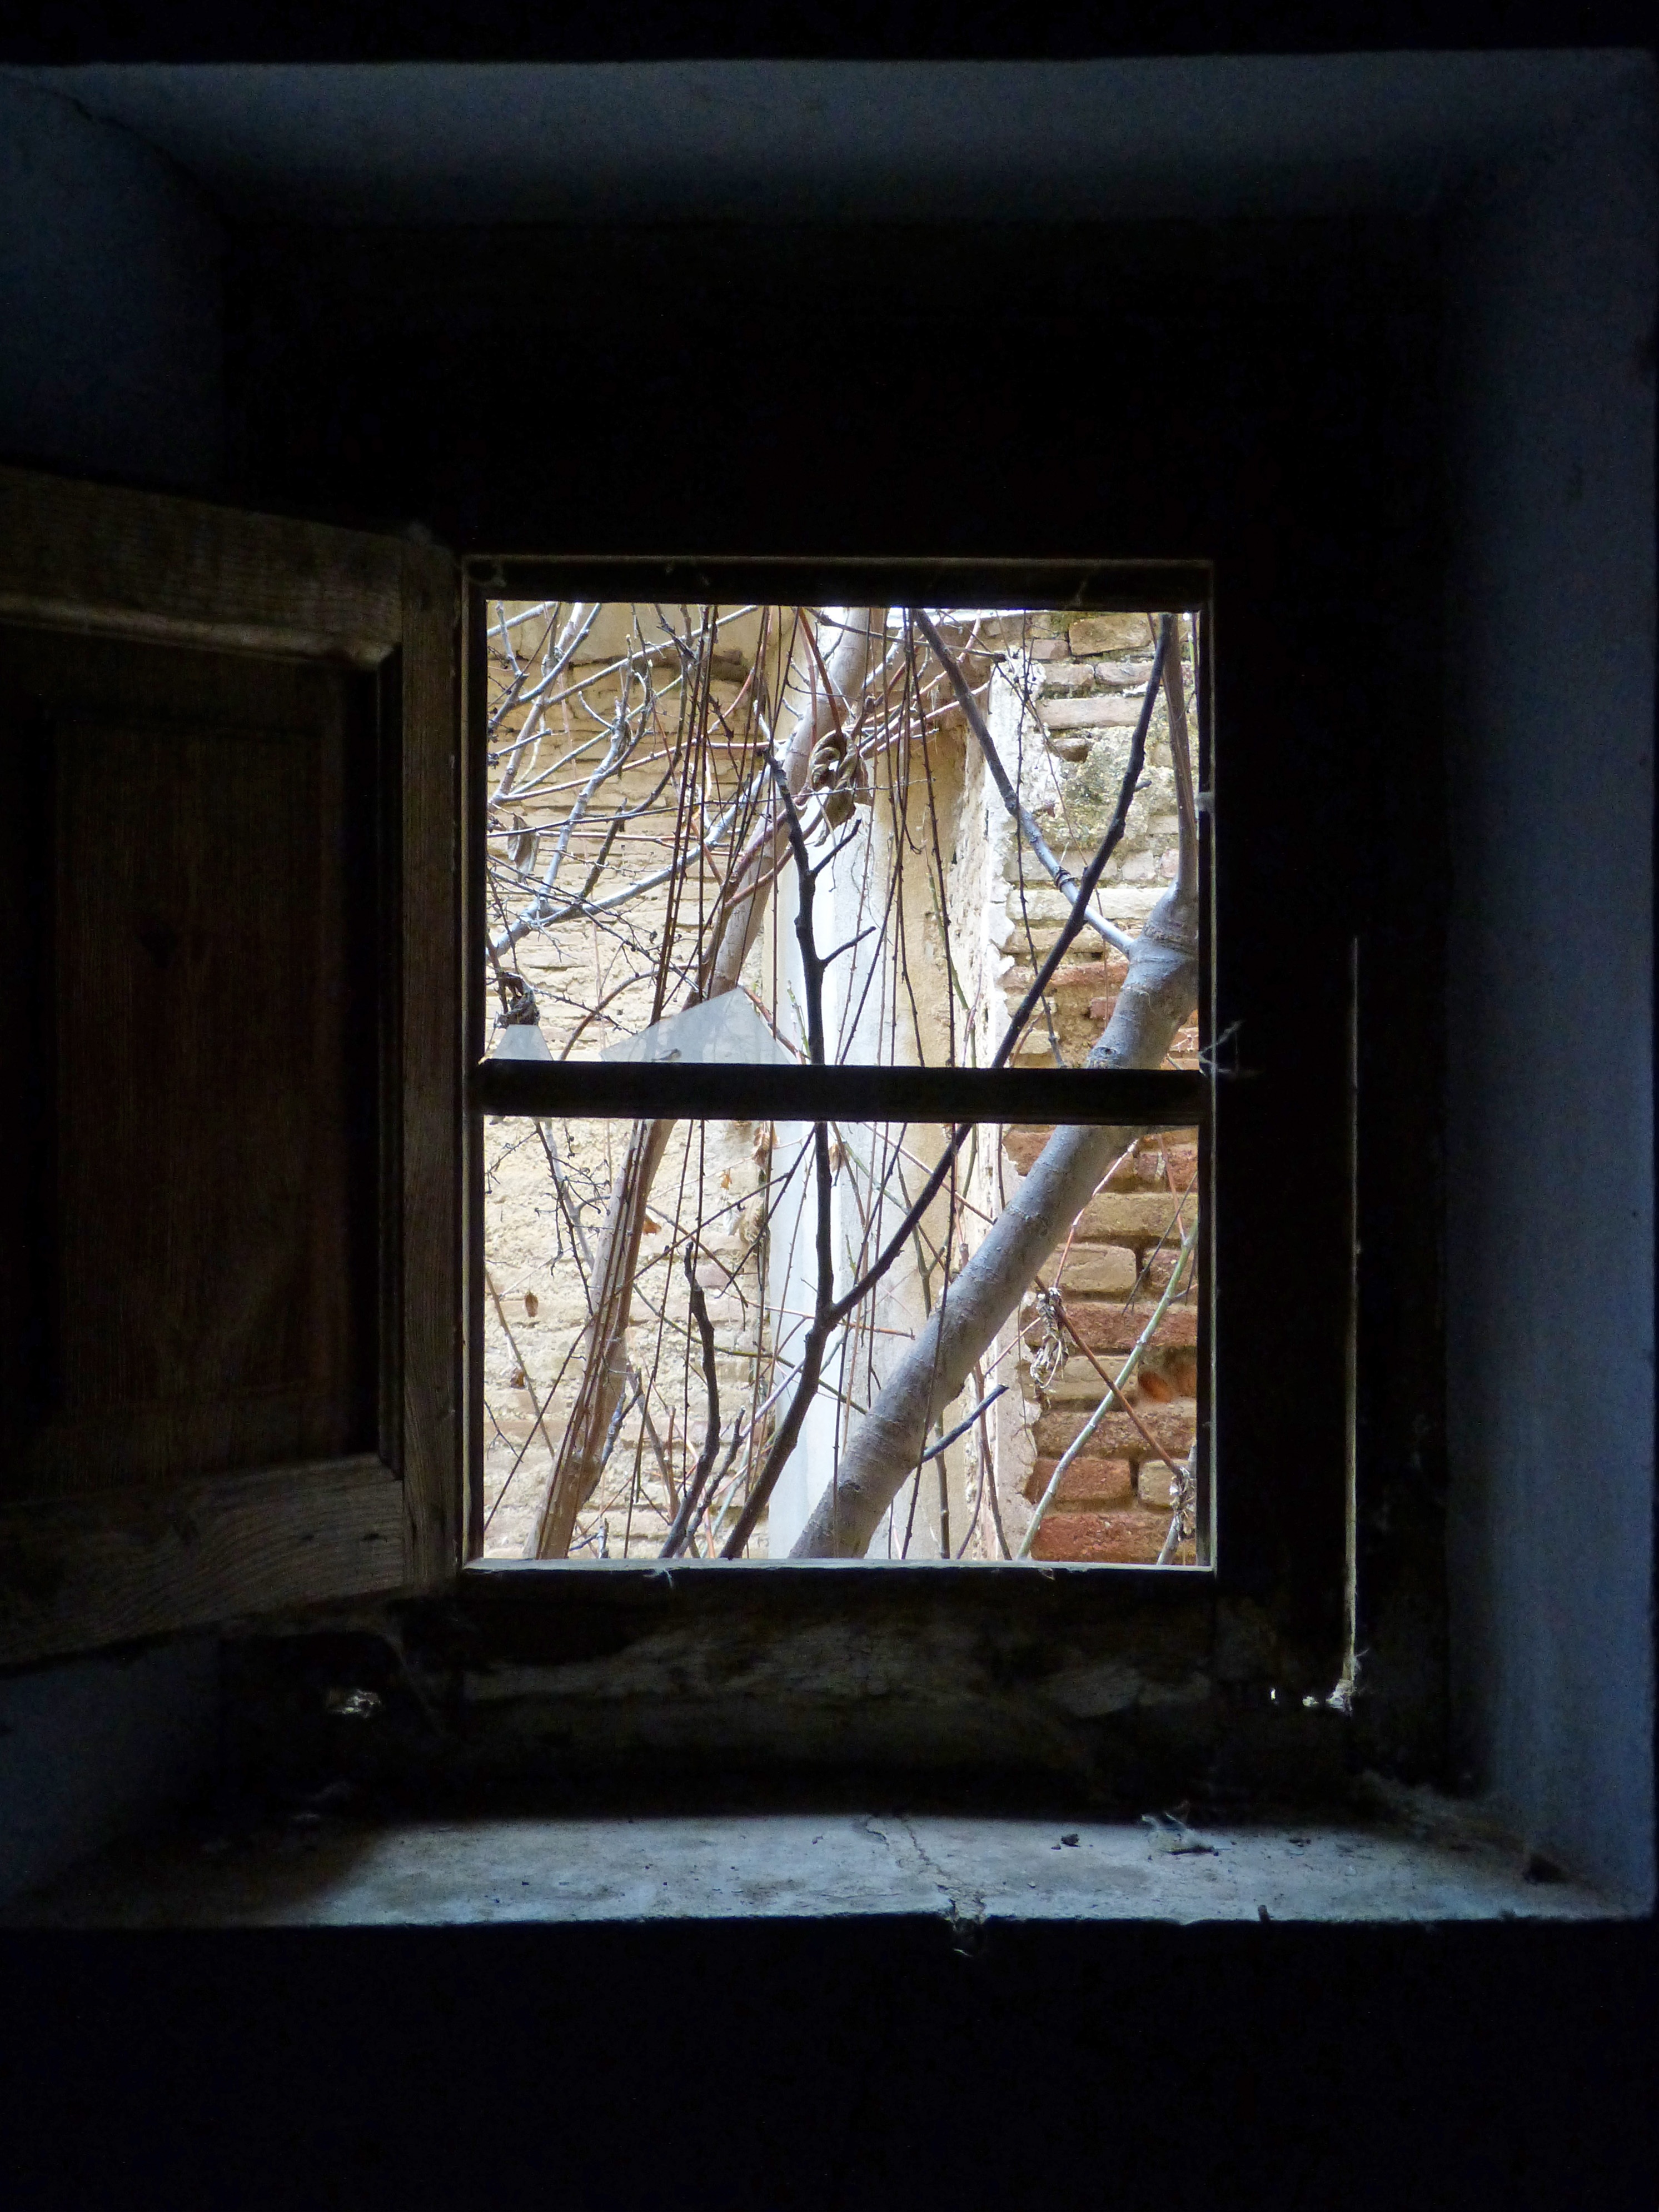
light, wood, house, window, glass, wall, symbol, abandoned, darkness, living room, room, material, interior design, picture frame, abandonment